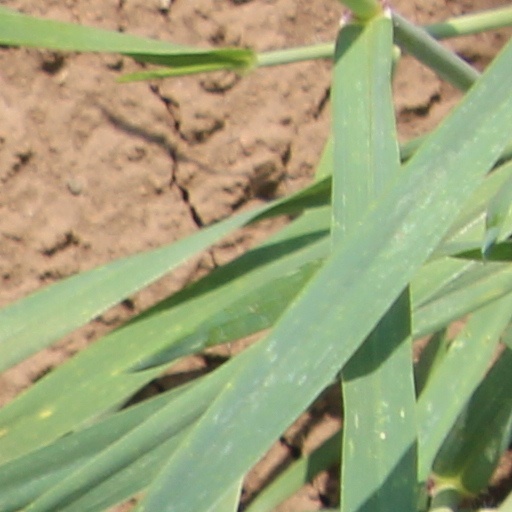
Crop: wheat